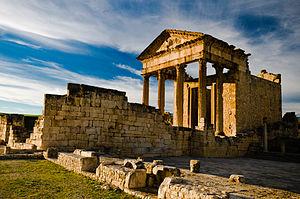
La liste du patrimoine mondial en Tunisie compte huit éléments : sept sont listés en tant que sites culturels, un en tant que site naturel. Seuls sept des 24 gouvernorats tunisiens sont représentés, le gouvernorat de Tunis abritant deux des sites.
La Tunisie, en forme longue la République tunisienne, est un État d'Afrique du Nord bordé au nord et à l'est par la mer Méditerranée, à l'ouest par l'Algérie avec 965 kilomètres de frontière commune et au sud-sud-est par la Libye avec 459 kilomètres de frontière. Sa capitale Tunis est située dans le nord-est du pays, au fond du golfe du même nom. Plus de 30 % de la superficie du territoire est occupée par le désert du Sahara, le reste étant constitué de régions montagneuses et de plaines fertiles.